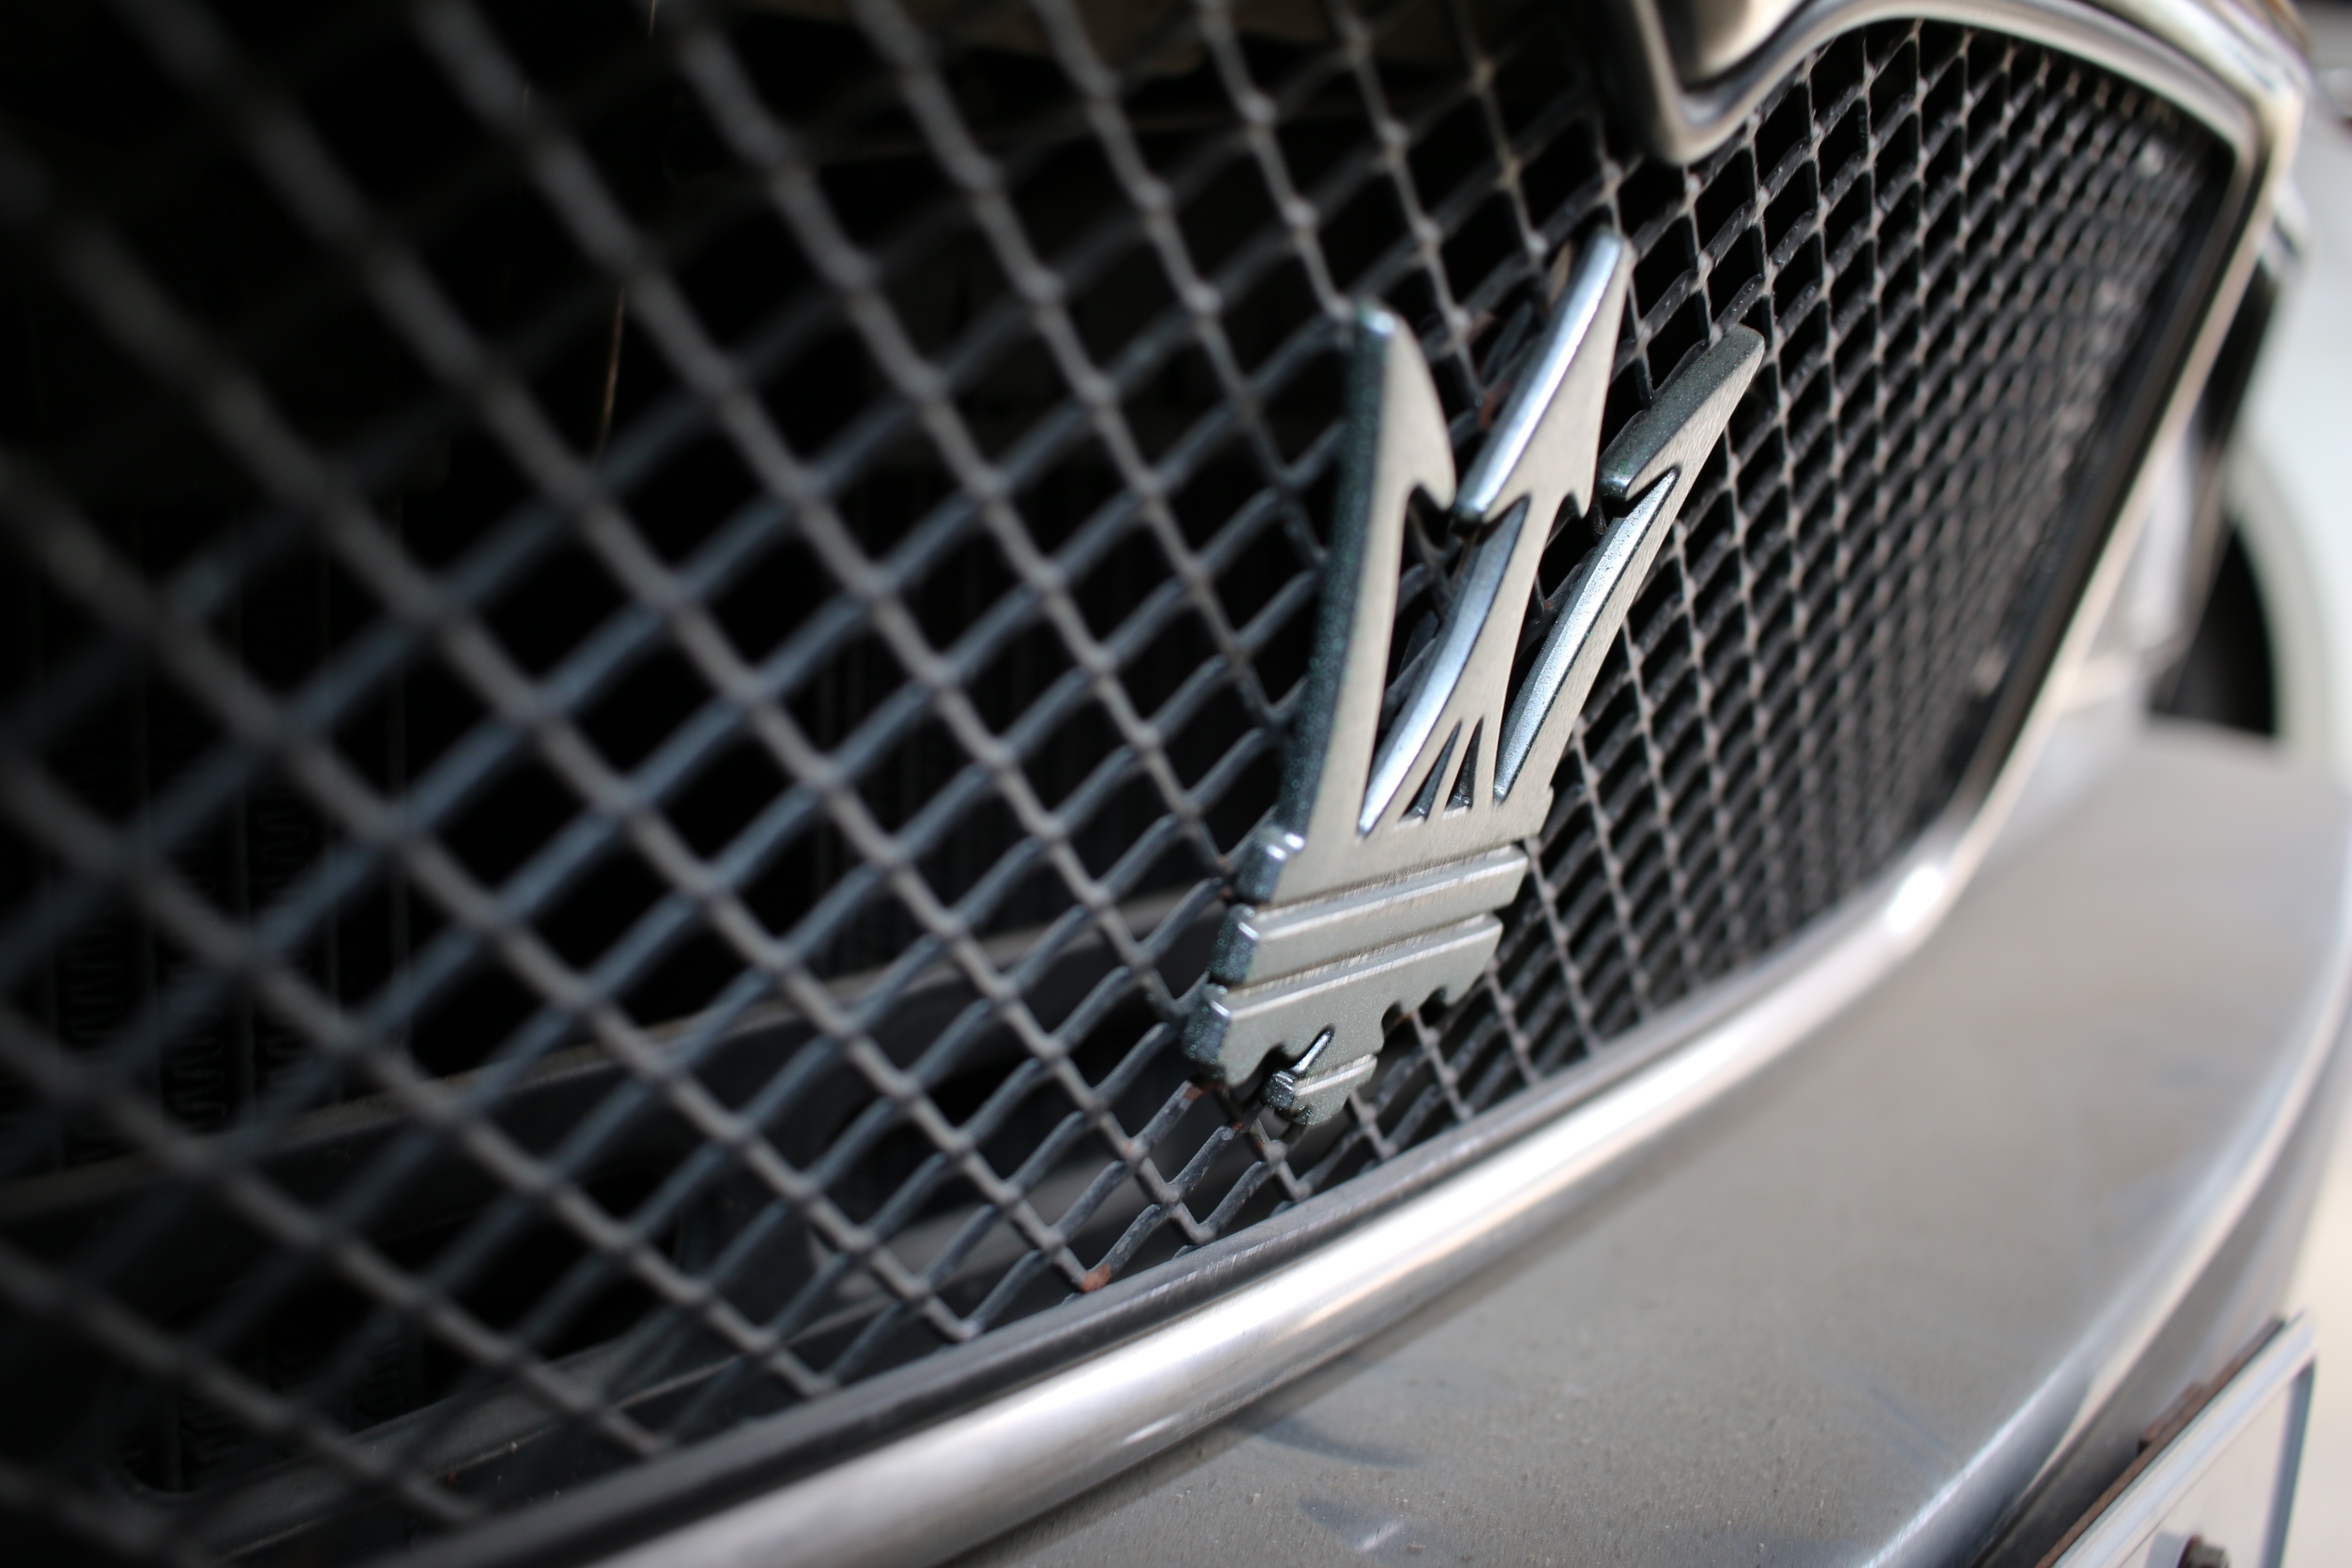
car, wheel, sign, vehicle, italy, grille, emblem, sports car, bumper, supercar, rim, maserati, land vehicle, automobile make, automotive exterior, automotive design, luxury vehicle, performance car, executive car, kerr